Pompey's campaign against the pirates

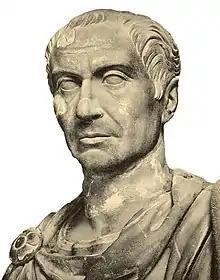
Bust of Caesar, who was seized by pirates in 74 BC.

In 74 B.C., Marcus Antonius Creticus, the father of Mark Antony, led an expedition to the seas around Crete, which ultimately ended in defeat. Following this, Quintus Caecilius Metellus Creticus undertook a new campaign, supported by the cities of Gortina (now Gortyn) and Polyrrhenion, which gradually subdued the main centers of anti-Roman resistance, including Cydonia, Knossos, Eleutera, Lappa, Lytto, and Hierapytna. This campaign faced challenges due to conflicts between Quintus Metellus and Lucius Octavius, a legate sent to the island by Pompey, who held extraordinary command against the pirates under the Gabinia law (lex Gabinia). After the successful conquest of Crete, Quintus Caecilius Metellus adopted the surname "Creticus." During this period, a notable incident involving the young Julius Caesar occurred. While en route to Rhodes in 74 B.C.—a destination favored by young Romans seeking to learn Greek culture and philosophy—he was kidnapped by pirates and taken to the island of Farmakonisi, located among the southern Sporades south of Miletus. When the pirates demanded a ransom of talents, Caesar countered that he would pay fifty talents and sent his companions to Miletus to collect the necessary funds. He chose to remain on Farmakonisi with two slaves and his personal physician. During his thirty-eight days in captivity, Caesar composed numerous poems, which he presented to his captors. He interacted with the pirates in a manner that suggested he was in command, repeatedly promising that he would have them executed once he regained his freedom. When Caesar's companions returned with the ransom money, he escaped to the province of Asia, where Marcus Iuncus served as propraetor. Upon reaching Miletus, Caesar equipped ships and returned to Farmakonisi, easily capturing the pirates. He then transported them to Bithynia, where Iuncus was managing the implementation of Nicomedes IV in his will. Although Caesar requested that the propraetor punish the pirates, Iuncus attempted to seize the ransom money for himself, and planned to resell the captives. Anticipating Iuncus's actions, Caesar set sail from Bithynia and executed the pirates himself, having them crucified after strangling them to spare them a prolonged death. According to pro-Cesarian sources, this act fulfilled his promise to the pirates during their captivity and allowed him to return the ransom money that his comrades had secured.